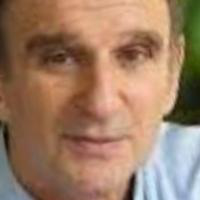
Age group: age 41-55